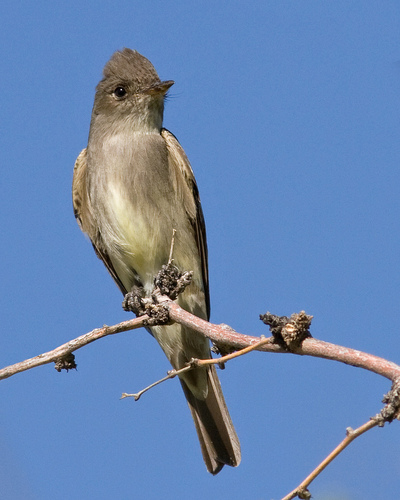
a grey and yellow feathered bird haveing a short beakthe bird has a distinct tuft of hair on it's head with a yellow streak on its belly
this bird is completely brown with a white belly and an oddly shaped head.
this bird has a brown crest and a yellow belly.
this little bird has a gray belly and breast with a brown wing and white wingbar.
this bird has wings that are brown and white an has a white body
this bird has wings that are brown and has a white belly
this medium-sized bird has a tall looking crown, and a light colored belly.
this bird is gray and brown in color, and has a small beak.
this particular bird has a belly that is white and tan
Species: Western Wood Pewee